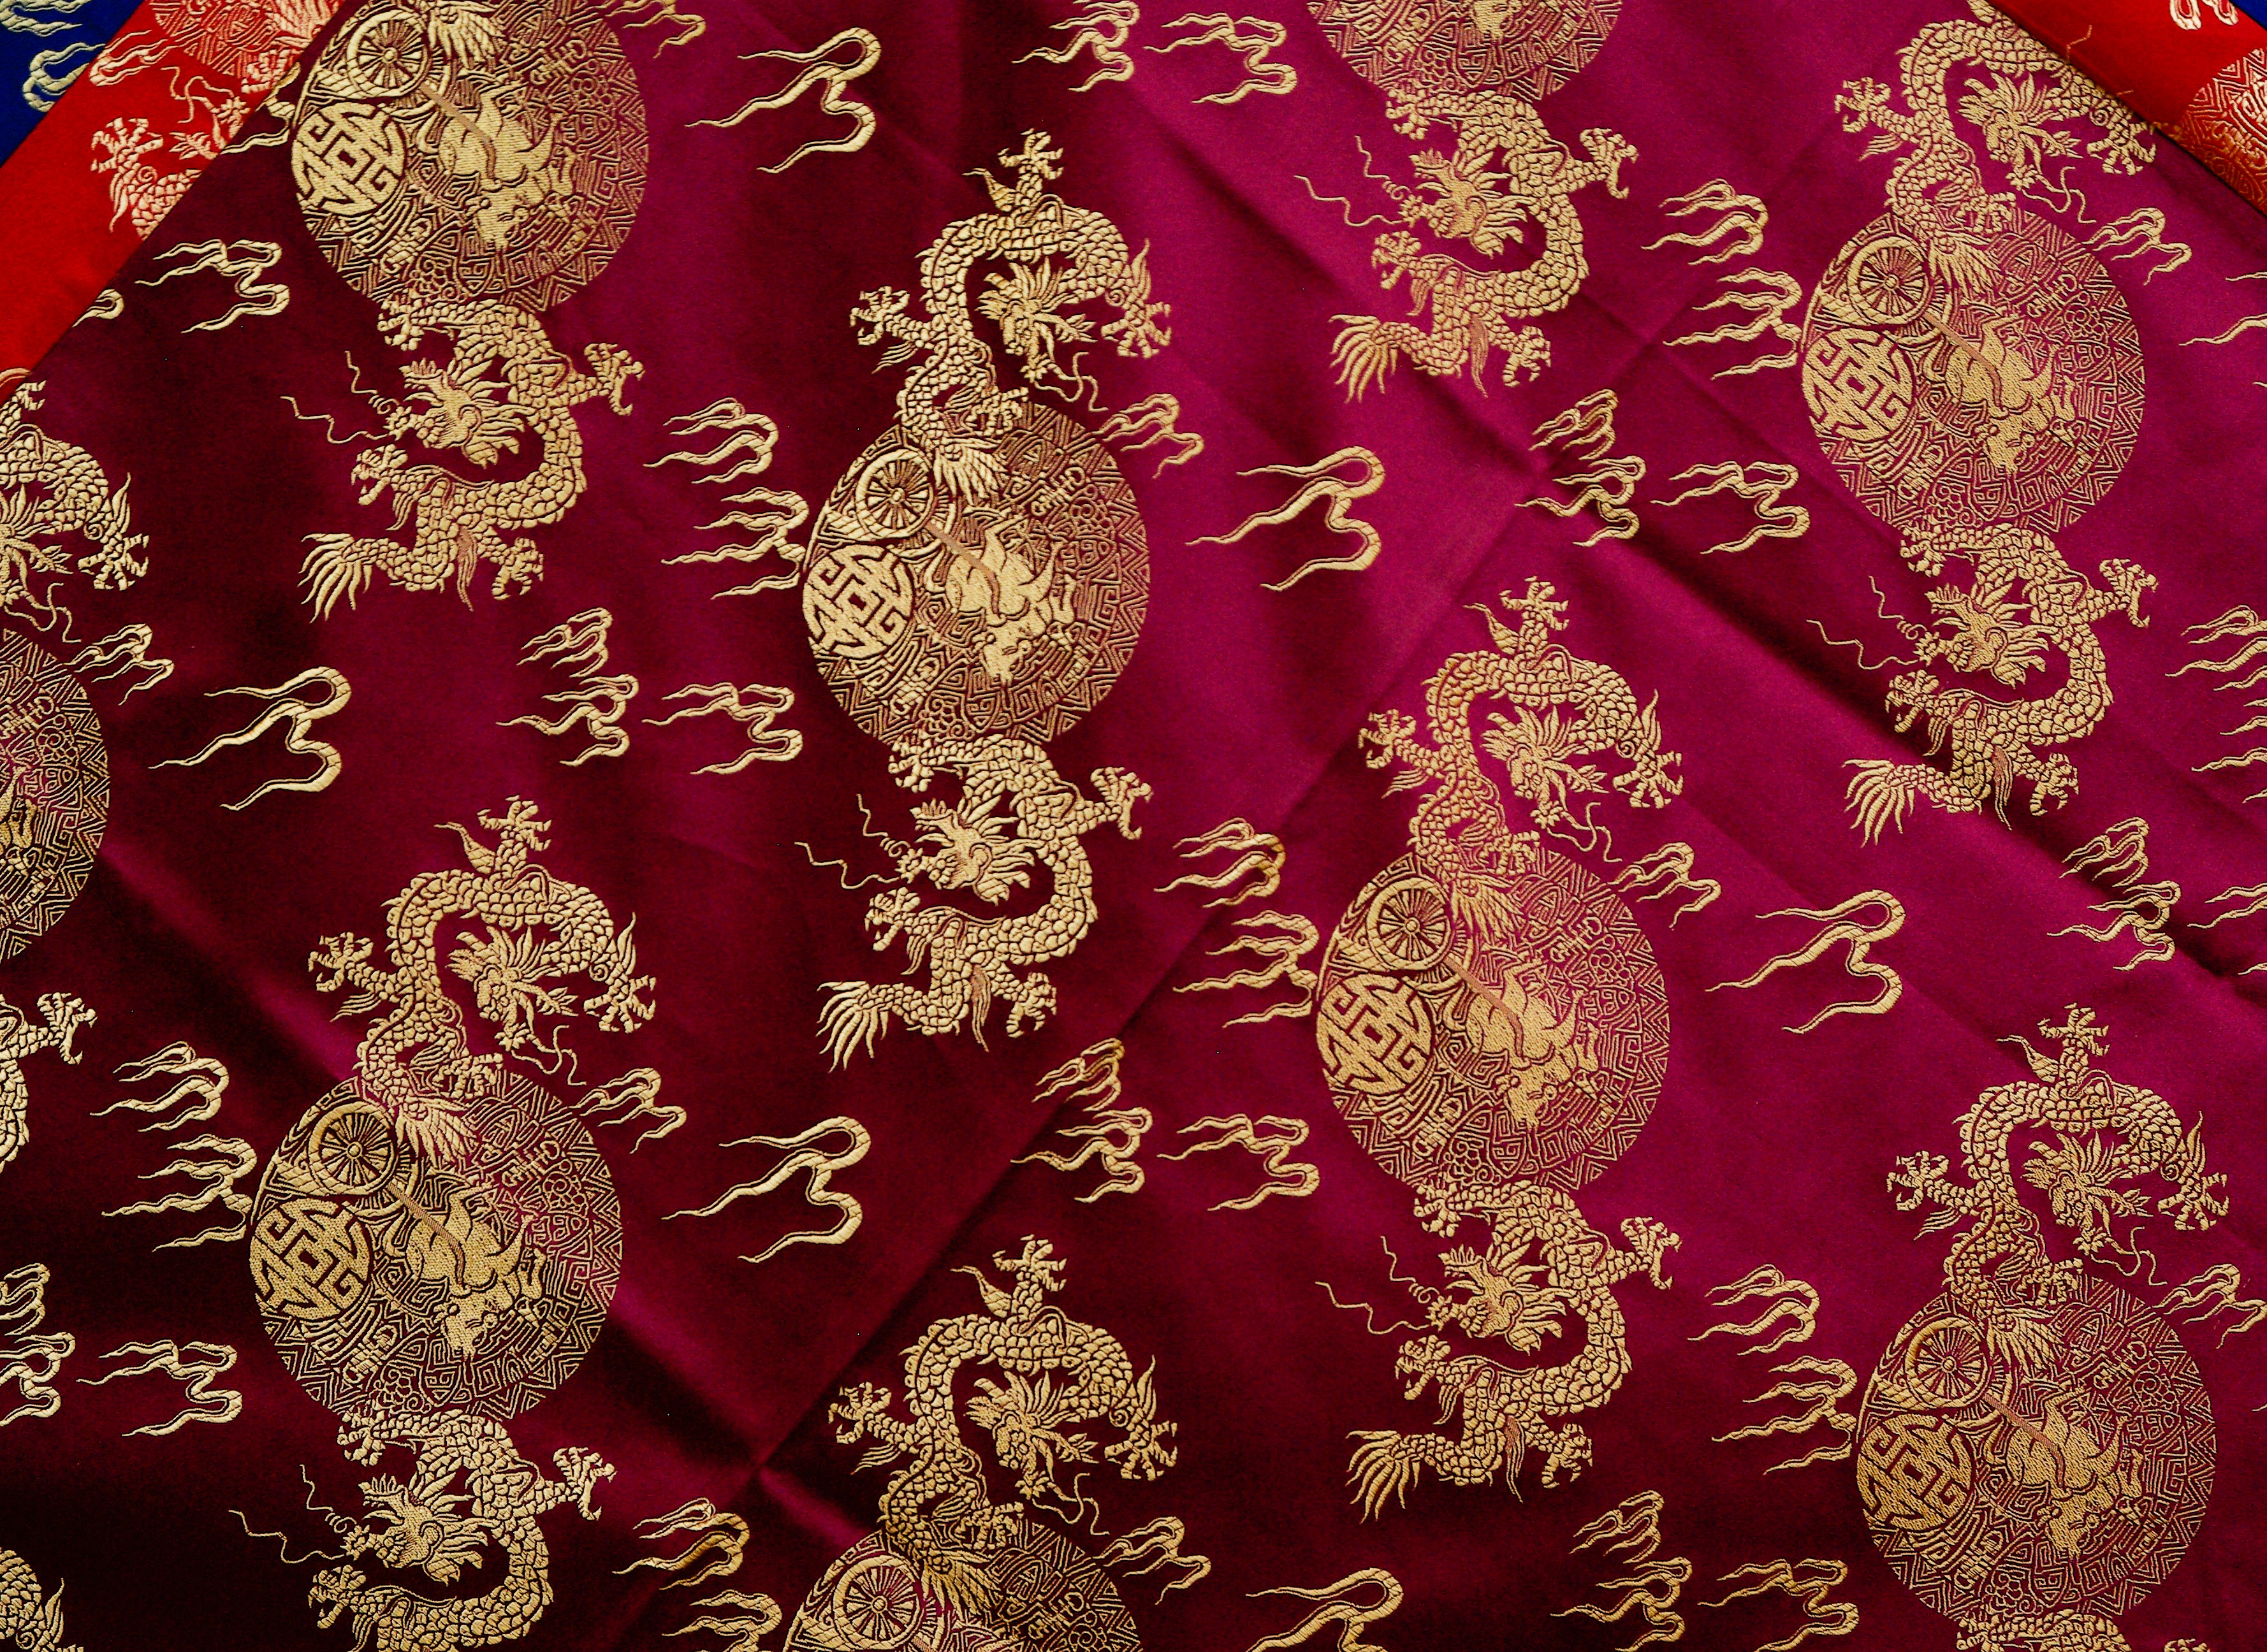
flower, pattern, nepal, textile, art, crafts, design, fabrics, silk, fractal art